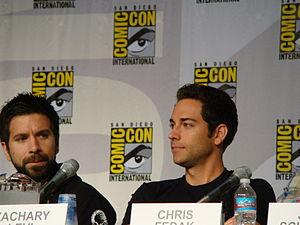
Chuck est une série télévisée américaine en 91 épisodes de 42 minutes, créée par Josh Schwartz et Chris Fedak, produite par McG, diffusée du 24 septembre 2007 au 27 janvier 2012 sur le réseau NBC aux États-Unis. Au Canada, les trois premières saisons ont été diffusées sur Citytv et les deux dernières en simultané sur CHCH-DT / CJNT-DT.